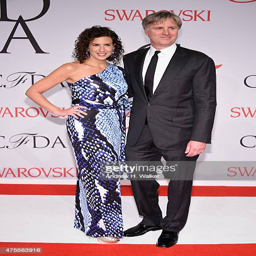
tv host and person attend awards